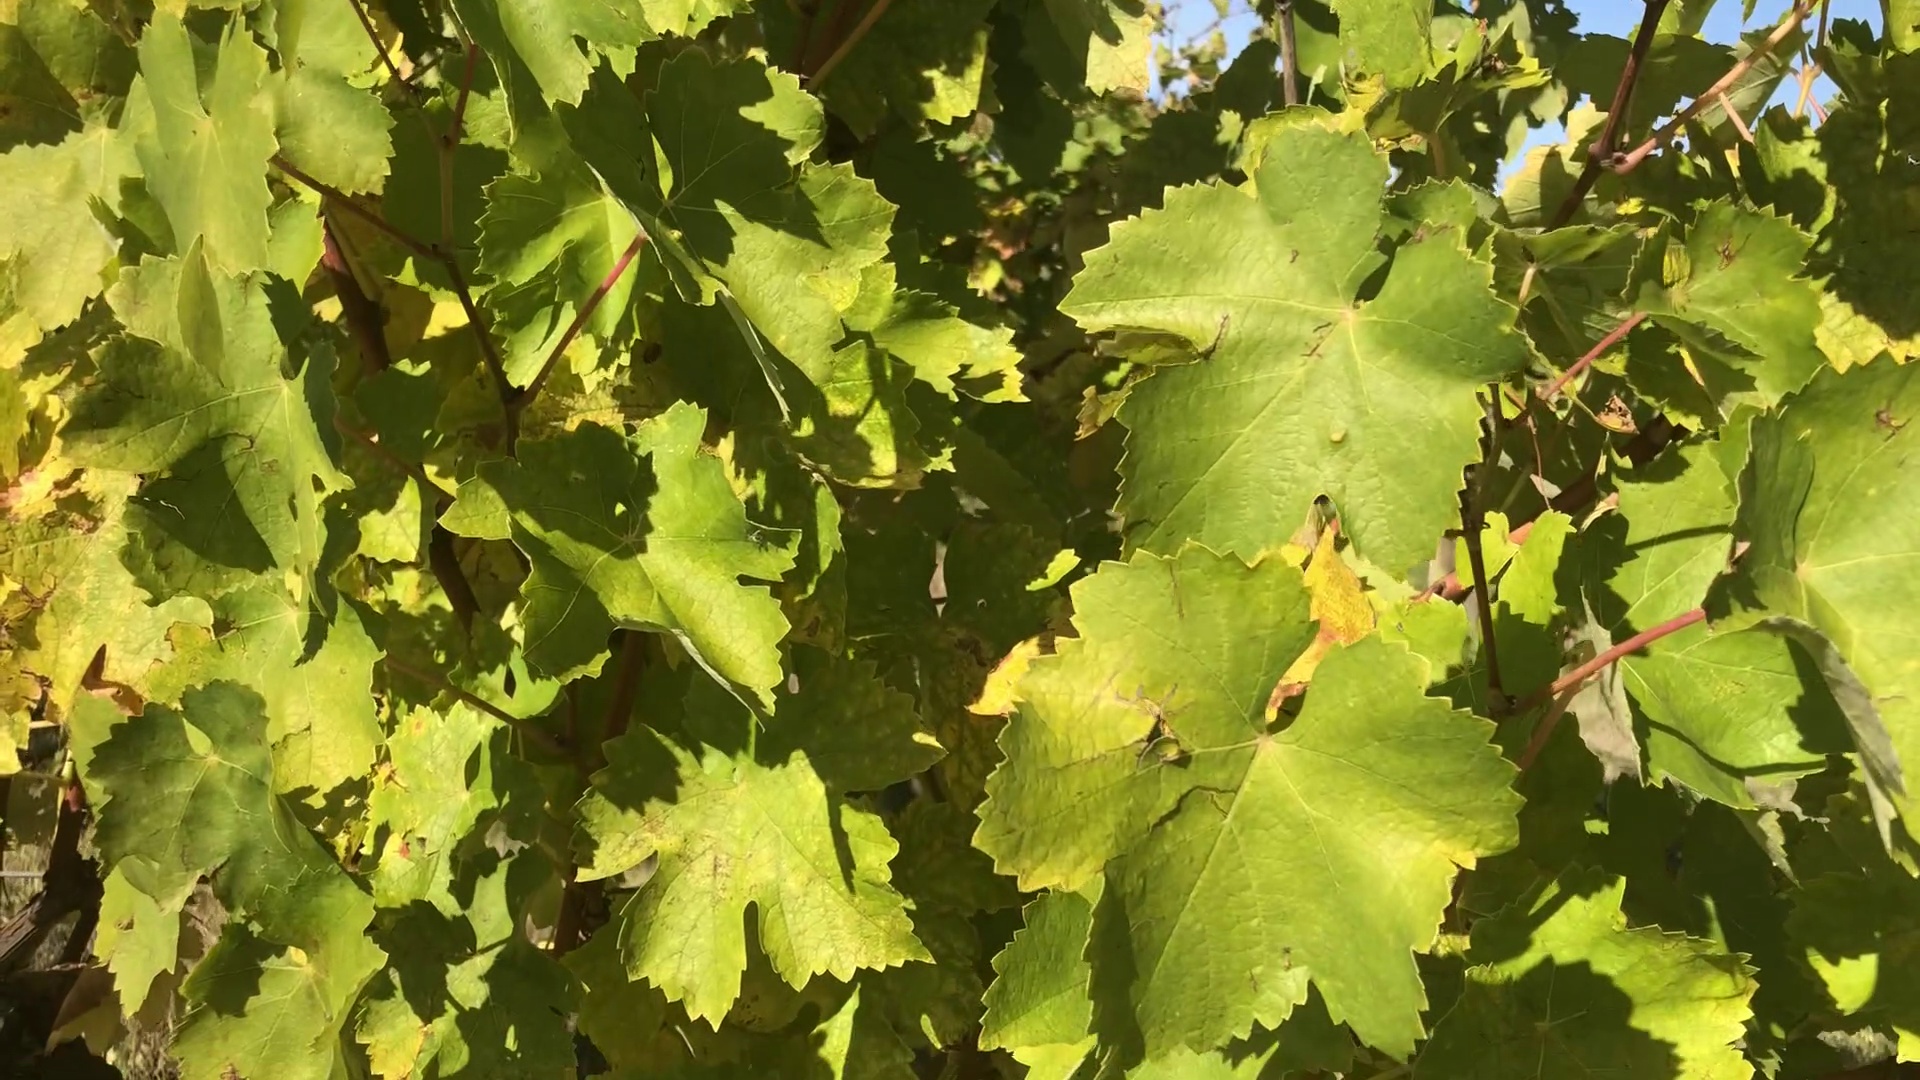
Label: healthy